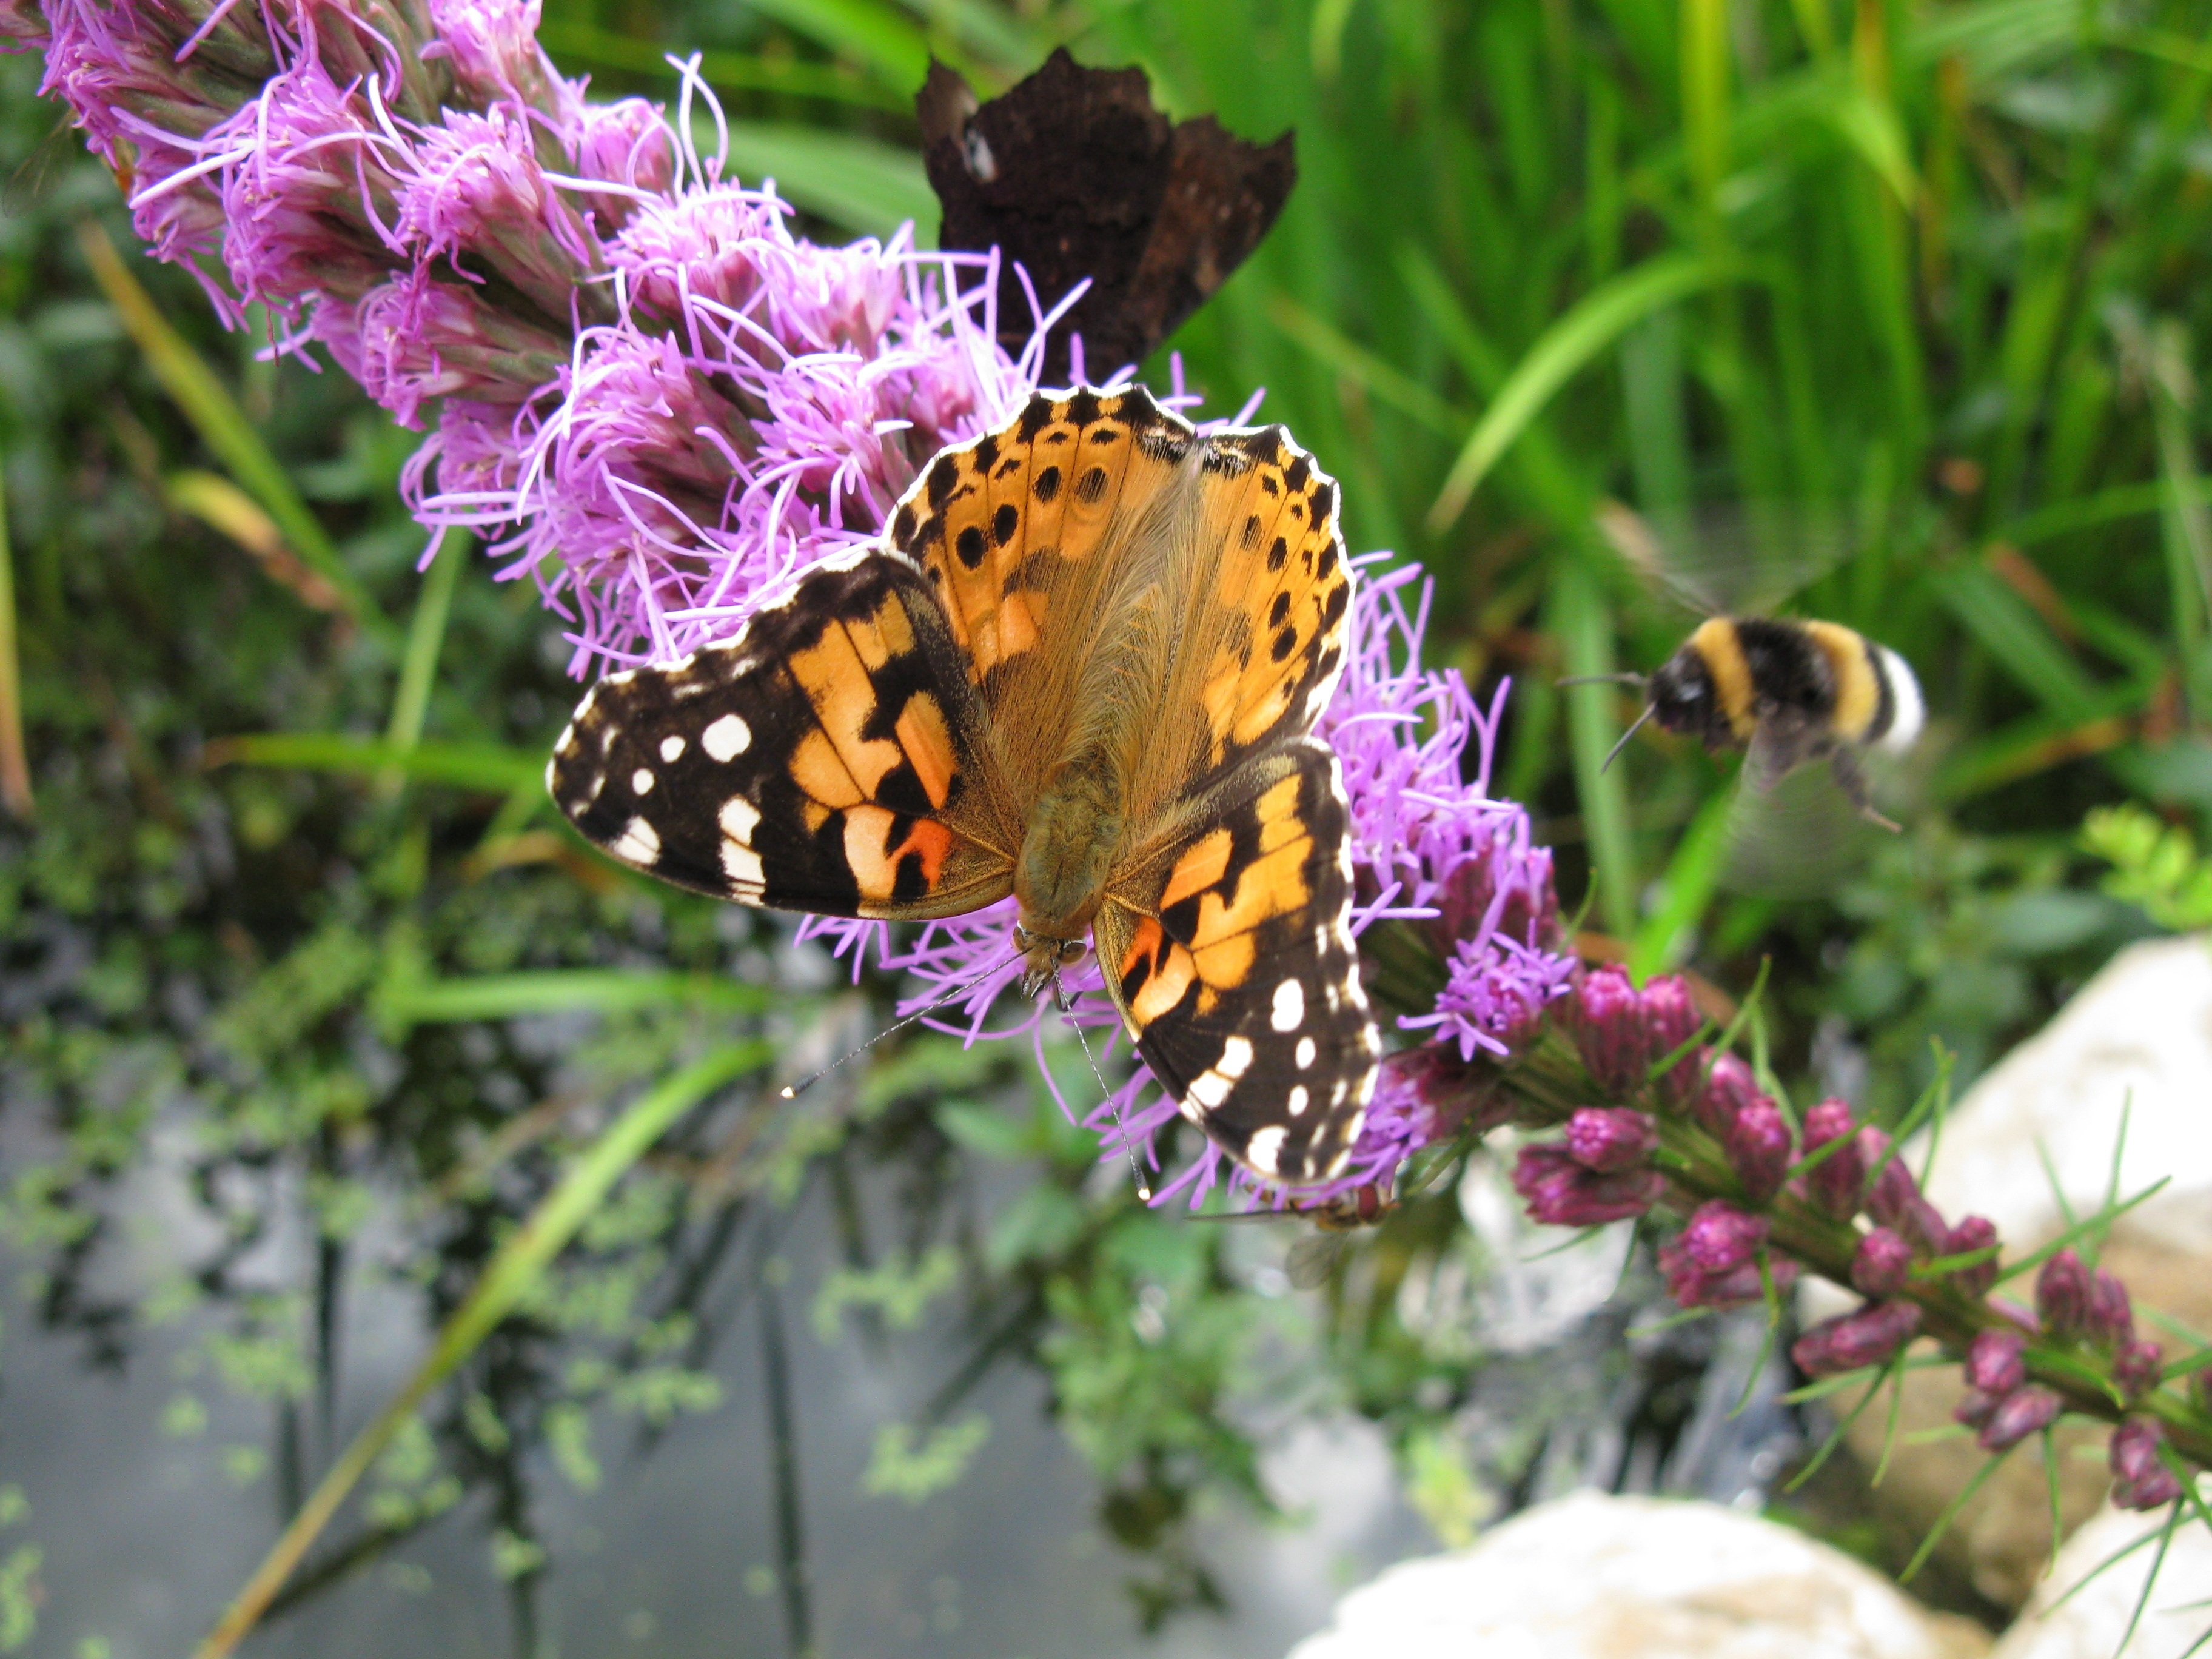
nature, blossom, meadow, flower, bloom, summer, wildlife, pollination, insect, botany, butterfly, garden, pink, close, flora, fauna, invertebrate, wildflower, monarch butterfly, hummel, tender, nectar, macro photography, arthropod, pollinator, moths and butterflies